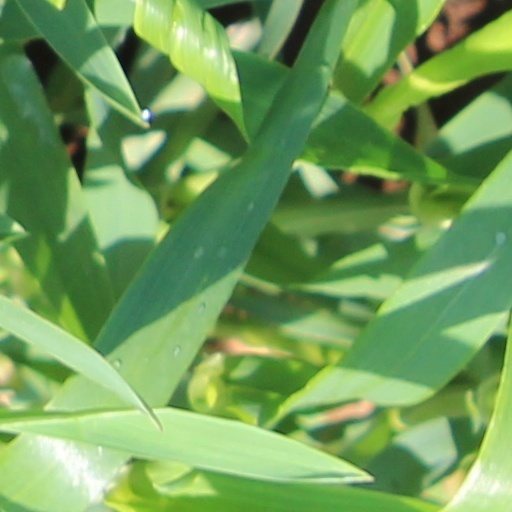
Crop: wheat